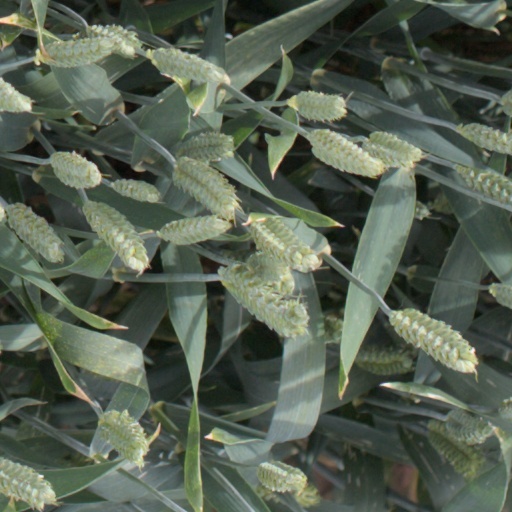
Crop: wheat